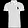
Label: T - shirt / top